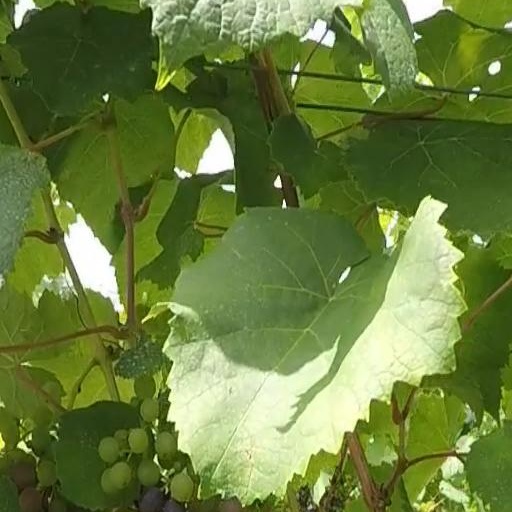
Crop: grape